Abonoteichos

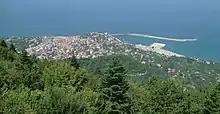
Area around Abonoteichos

Abonoteichos (demonym:), later Ionopolis, was an ancient city in Asia Minor, on the site of modern İnebolu (in Asian Turkey), and remains a Latin Catholic titular see.